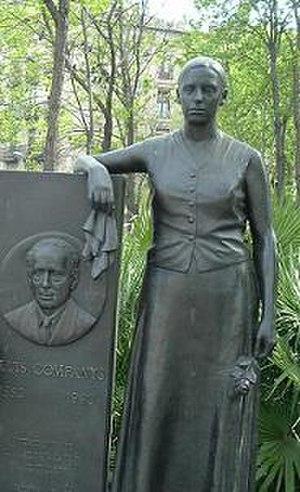
Le catalanisme est un courant de pensée politique et culturel qui vise à préserver et à promouvoir l'identité et les valeurs propres et distinctives de la Catalogne : ses traditions, sa culture, sa langue ainsi que ses droits historiques. Le catalanisme est apparu au cours du XIXᵉ siècle, accompagnant le mouvement culturel romantique de la Renaixença et débouchant dans un premier temps sur une conception politique régionaliste. Plus tard, certains courants du catalanisme évoluent vers une option de nationalisme catalan, mouvement politique prenant forme au début du XXᵉ siècle, revendiquant la qualité de nation pour la Catalogne et sa reconnaissance en termes politique.